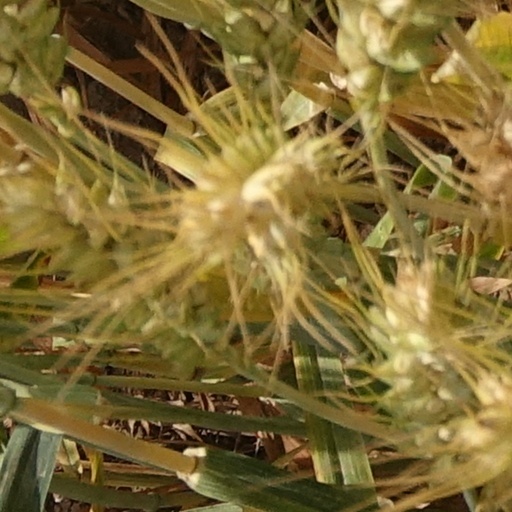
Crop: wheat